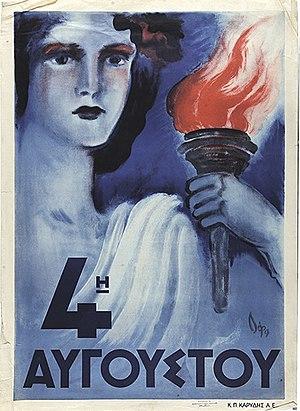
La Grèce, aussi appelée Hellas ou francisé en Hellade, en forme longue la République hellénique, est un pays d’Europe du Sud. D'une superficie de 131 957 km² pour un peu moins de onze millions d'habitants, le pays partage des frontières terrestres avec l’Albanie, la Macédoine du Nord, la Bulgarie et la Turquie et des frontières maritimes avec l'Albanie, l'Italie, la Libye, l'Égypte et la Turquie. La mer Ionienne à l'ouest et la mer Égée à l'est, parties de la mer Méditerranée, encadrent le pays dont le cinquième du territoire est constitué de plus de 9 000 îles et îlots dont près de 200 sont habités. De plus, 80 % de son territoire est constitué de montagnes dont la plus haute est le mont Olympe, dont le sommet culmine à 2 917 mètres.